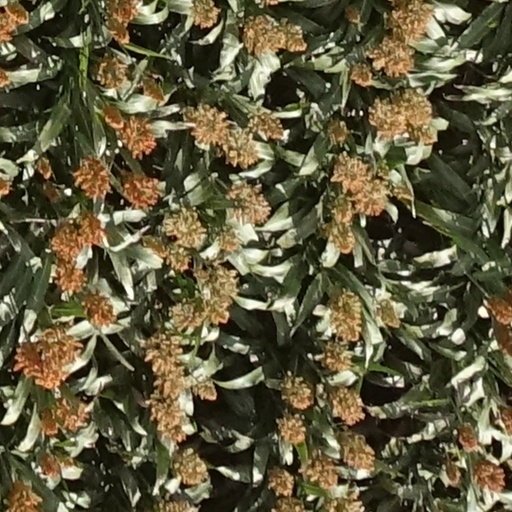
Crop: sorghum